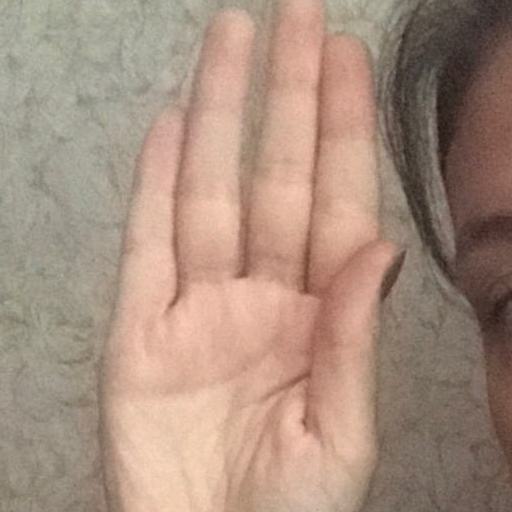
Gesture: stop